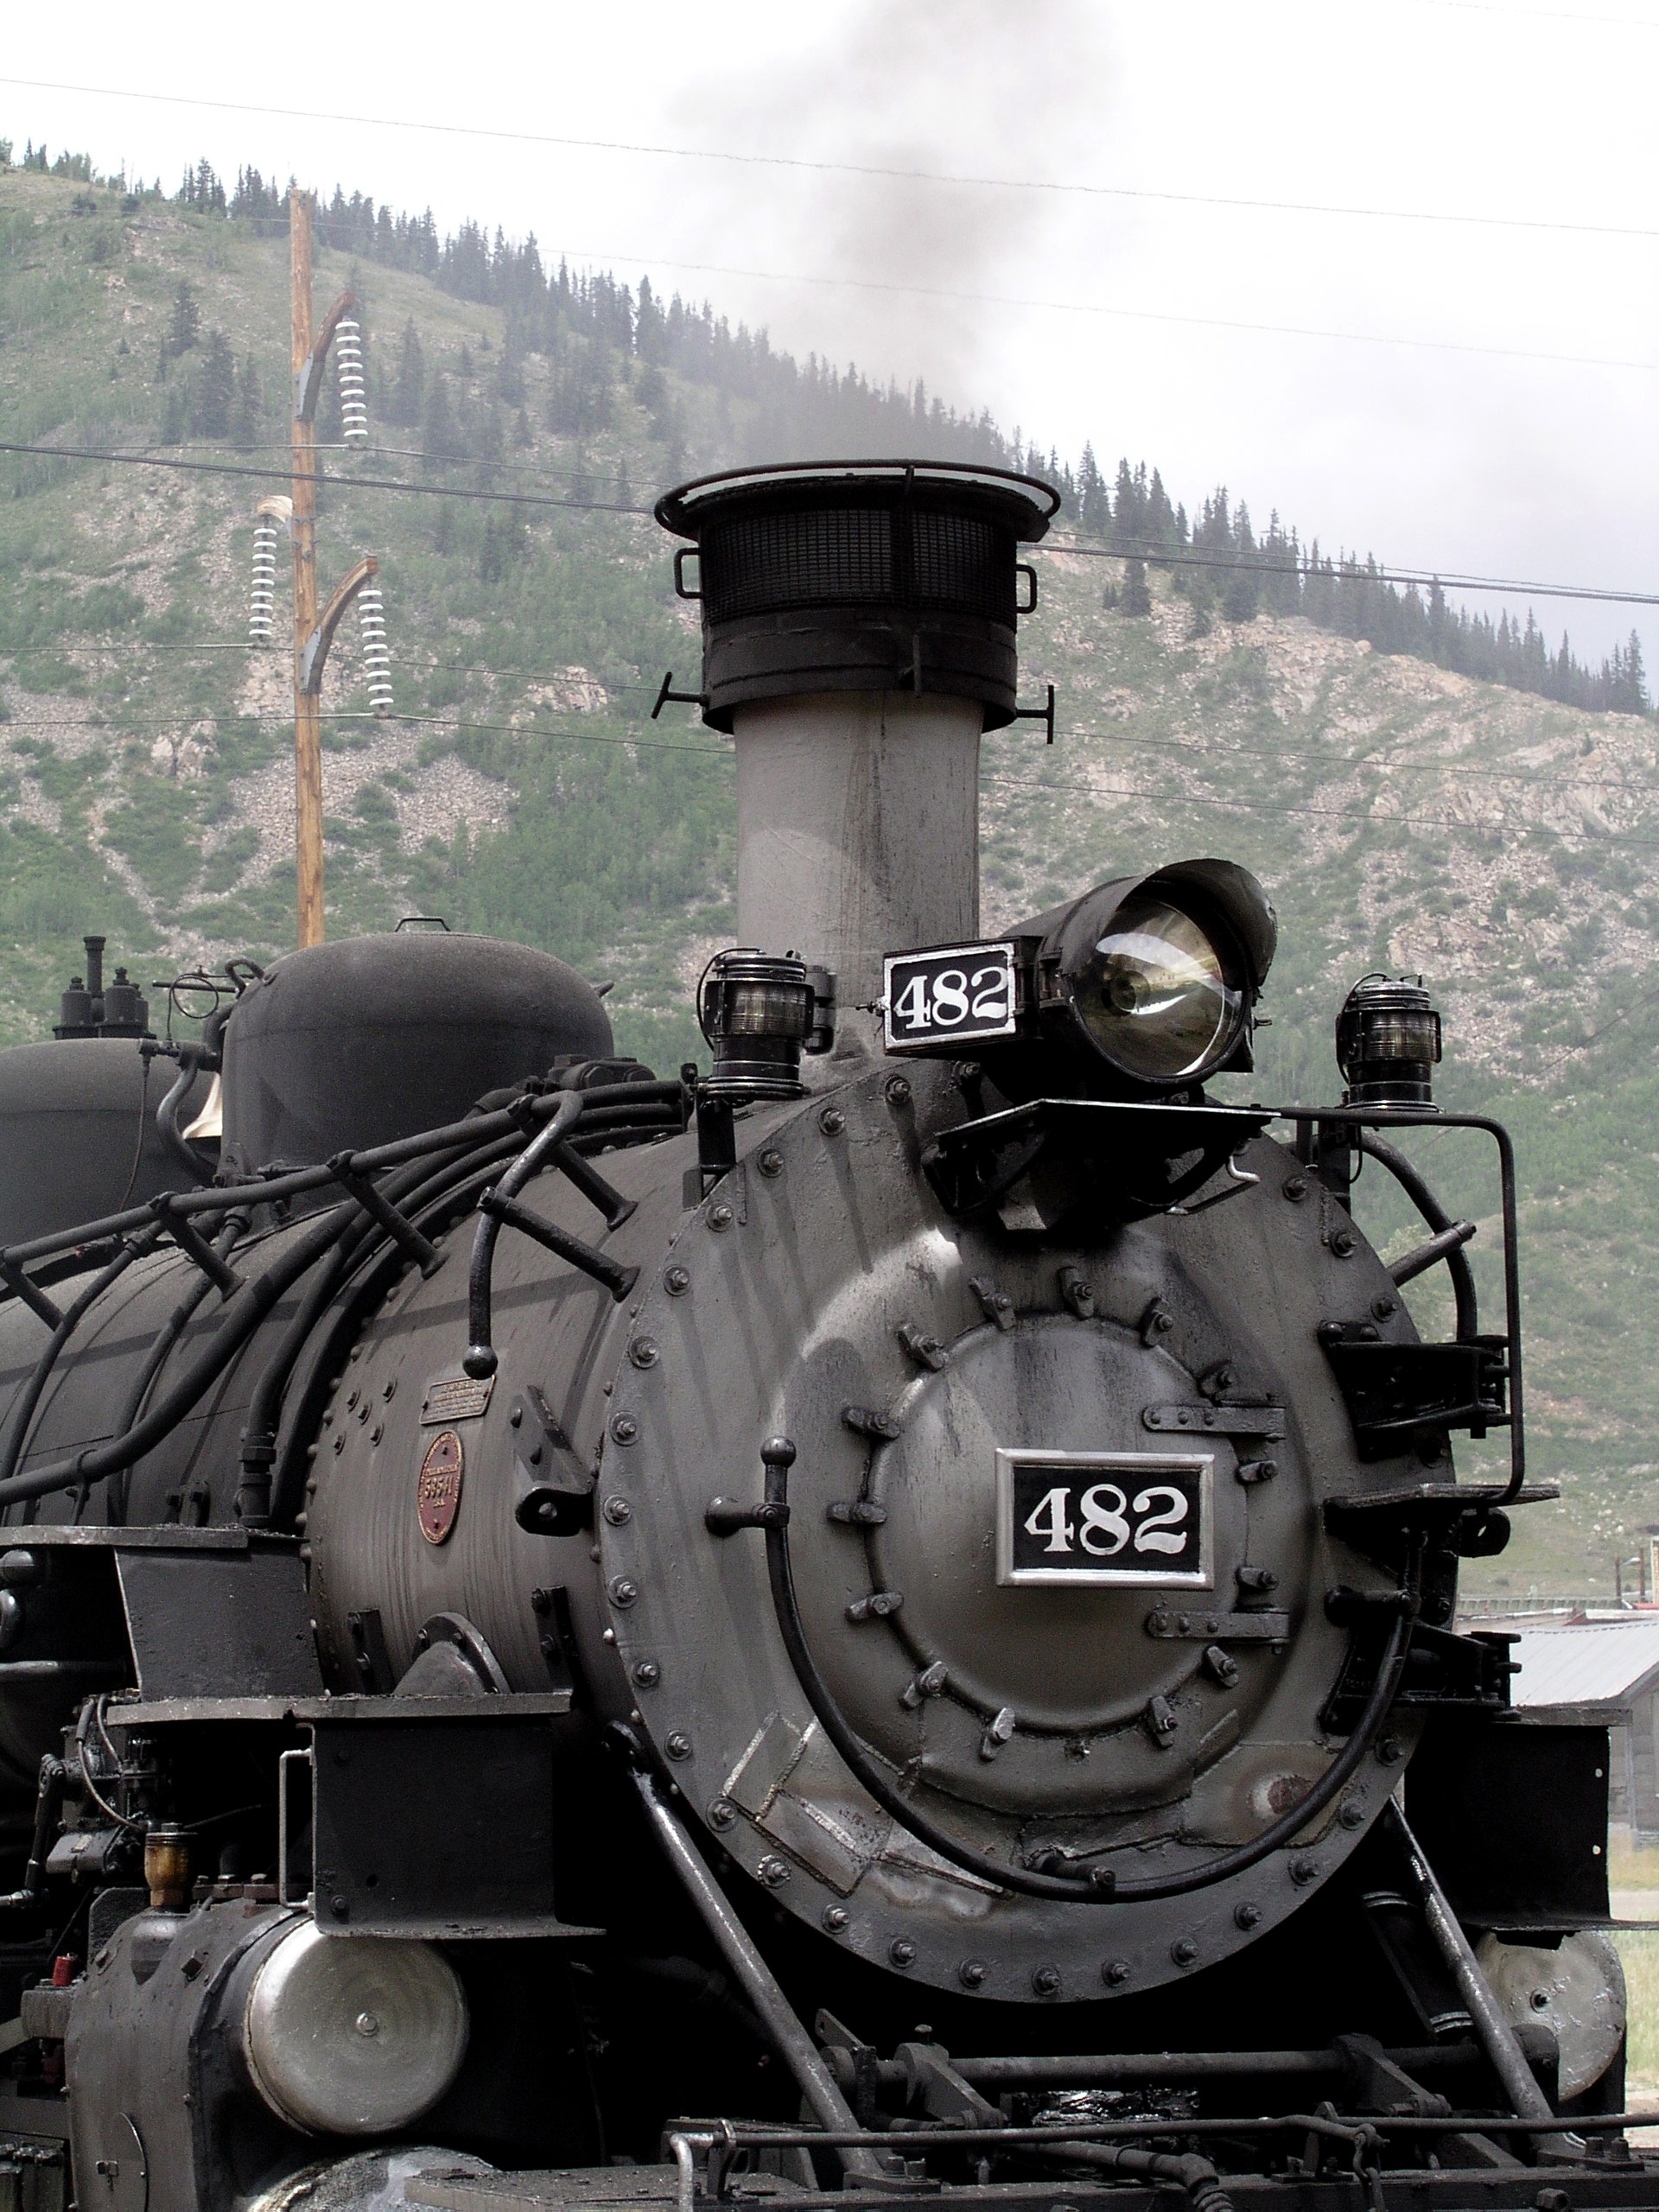
military, transport, vehicle, usa, locomotive, engine, steam engine, silverton, steam locomotive, aircraft engine, automotive engine part, durango silverton railway